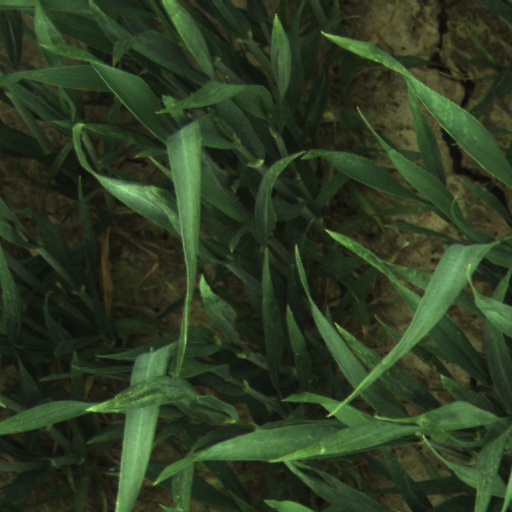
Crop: wheat